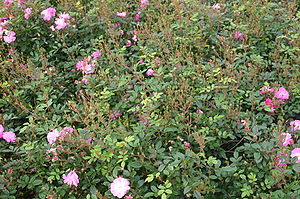
Gødning
Bunddækkeroser gødet á tre gange i sæsonen 2006. Billederne taler for sig selv. Det er åbenlyst, at de gødede roser har udviklet meget mere løv og en kraftigere vækst. Ved nærmere eftersyn ses det også, at de gødede roser er næsten fri for det strålepletangreb, som næsten har afløvet de ugødede.
Gødning er et materiale, som bevirker, at planter vokser og trives bedre. Derfor kan mange stoffer bruges som gødning, alt efter den virkning på planterne, man ønsker at fremkalde. Før den moderne kemis sejrsgang kendte man godt til vigtigheden af at bruge gødning, men processen havde nærmest magisk eller besværgende karakter. I dag ved man præcist, hvorfor planter kan trænge til gødning, og hvordan man kan afhjælpe denne trang. Det var især Justus von Liebigs banebrydende forskning, som lagde grunden til denne viden.